Games table desk

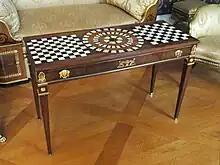
Game table

A games table desk is an antique desk form which has a writing surface etched or veneered in the pattern of a given board game. It also provides sufficient storage space for writing implements and a separate space for storing game accessories such as counters. It is often called a "games table" or game table, which leads to confusion with pieces of furniture (antique or modern) which are built specifically for gaming only, with no intention or provision for use as a desk.